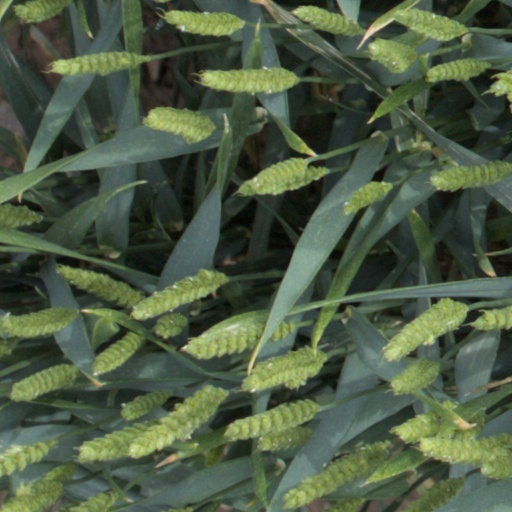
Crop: wheat